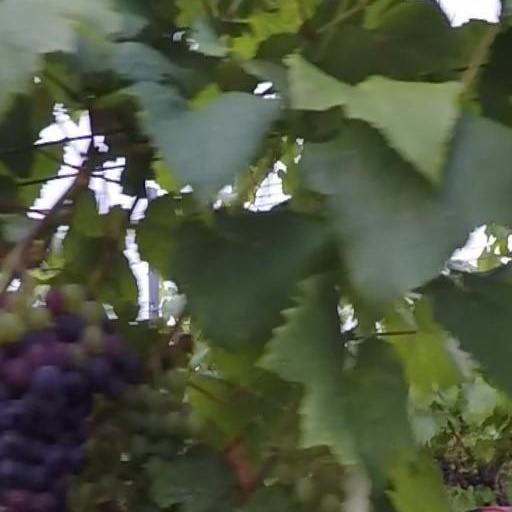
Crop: grape